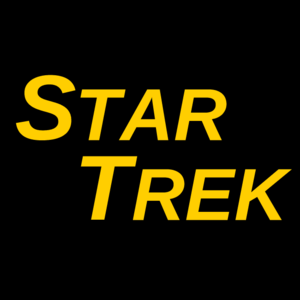
Logo de la série classique ""Star Trek"""